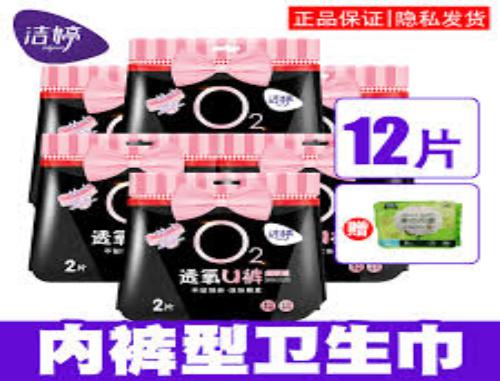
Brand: ladycare
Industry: Necessities